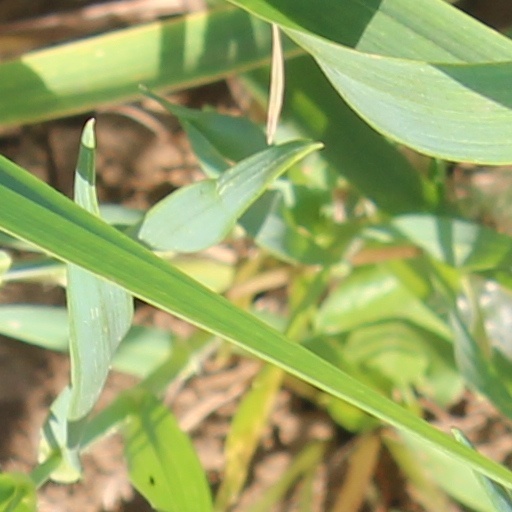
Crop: wheat